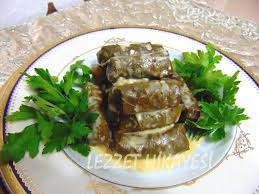
Yemek: yaprak_sarma